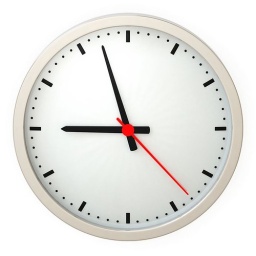
Wall clock isolated over a white background. This is a 3D rendered picture.